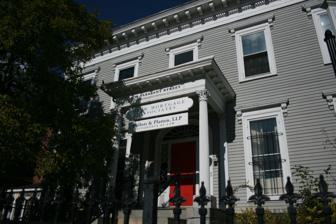
Building: Horatio Tower House
Country: United States of America
Year built: 1848
Historic house in Massachusetts, United States United States historic place Horatio Tower House U.S. National Register of Historic Places Show map of Massachusetts Show map of the United States Location 71 Pleasant St., Worcester, Massachusetts Coordinates 42°15′49″N 71°48′19″W / 42.26361°N 71.80528°W / 42.26361; -71.80528 Built 1848 Architect Elias Carter Architectural style Italianate MPS Worcester MRA NRHP reference No. 80000600 Added to NRHP March 05, 1980 The Horatio Tower House is a historic house at 71 Pleasant Street in Worcester, Massachusetts .  It is one of the few relatively intact surviving instances of Italianate styling on the west side of the city.  This two story frame house was built for Horatio Tower, a local builder whose work included the American Antiquarian Society hall and Mechanics Hall .  Although the building has some Greek Revival features (such as the corner pilasters), its significant Italianate features include the deep cornice with brackets, and a front entry porch supported by Corinthian columns and a similarly styled roof. The house was listed on the National Register of Historic Places in 1980. See also National Register of Historic Places listings in northwestern Worcester, Massachusetts National Register of Historic Places listings in Worcester County, Massachusetts References